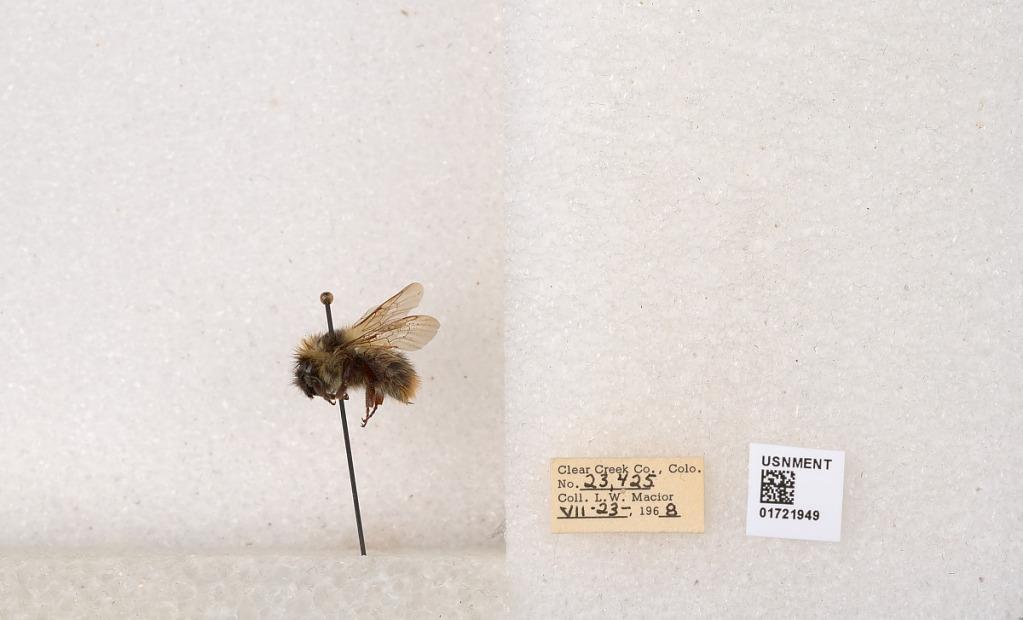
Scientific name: Bombus kirbyellus
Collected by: L. Macior
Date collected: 1968-7-23
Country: United States
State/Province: Colorado
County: Clear Creek
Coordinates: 39.6891, -105.644